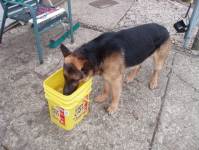
Label: dog